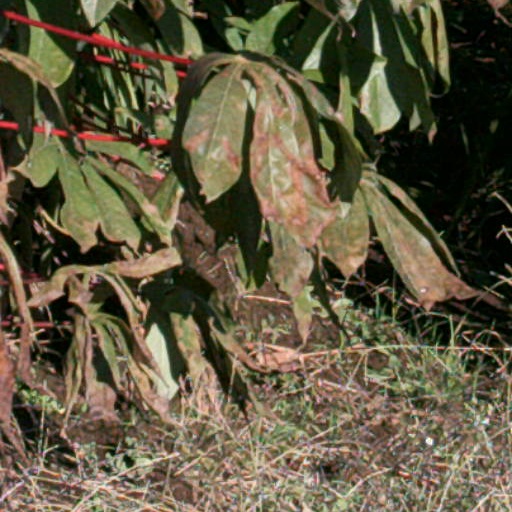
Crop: cassava